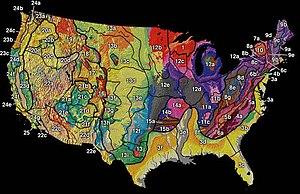
La géologie des États-Unis étudie la composition, la structure, l'évolution des couches internes et externes de la Terre, et des processus qui la façonnent dans la limite des 50 États américains. Cette étude est fondamentale pour un pays qui est la première puissance économique du monde et qui a besoin d'importantes ressources naturelles, notamment le pétrole, le charbon, les minerais et l'eau.